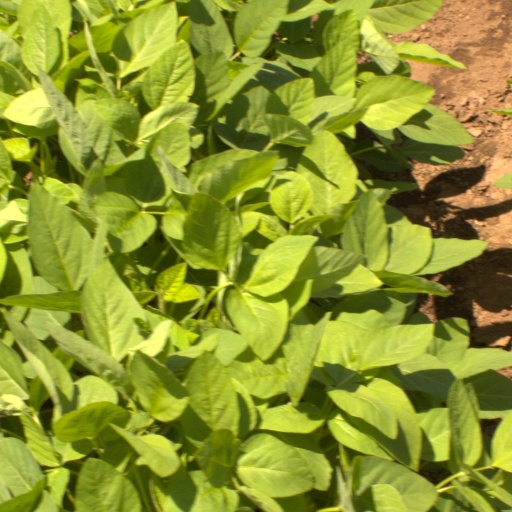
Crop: soybean